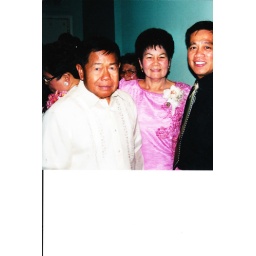
friend's Wedding anniv. May 2008... Phillip in black shirt w/ tie